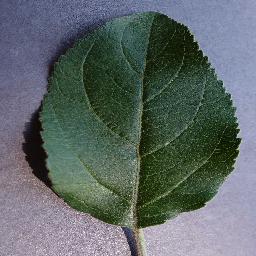
Label: Apple___healthy